Aathi

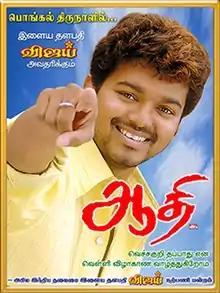
Theatrical release poster

Aathi is a 2006 Indian Tamil-language action film, directed by Ramana and produced by S. A. Chandrasekhar. Starring Vijay and Trisha, it is a remake of the 2005 Telugu movie "Athanokkade".